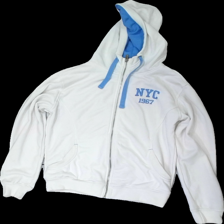
View: front
Type: Hoodie
Category: Unisex
Brand: Soc (Stadium)
Colors: White, Blue
Material: 59% cotton 41% polyester
Pattern: Other
Cut: Regular
Size: 38
Season: All
Stains: Major
Damage: fläckar
Damage location: middle center
Damage 2: fläckar
Damage 2 location: bottom center
Price range: <50
Recommended usage: Export
Description: vit hoodie med dragkedja och text fram, fläckar bak och fram